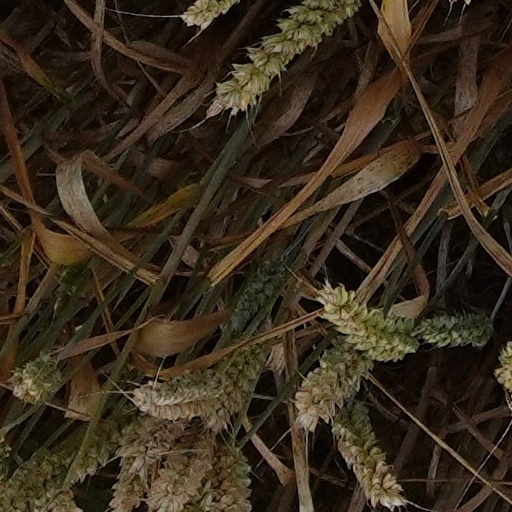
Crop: wheat